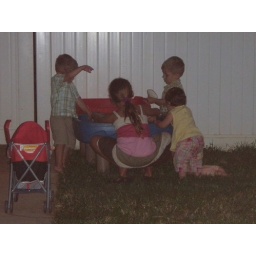
Playing in the sand and water table